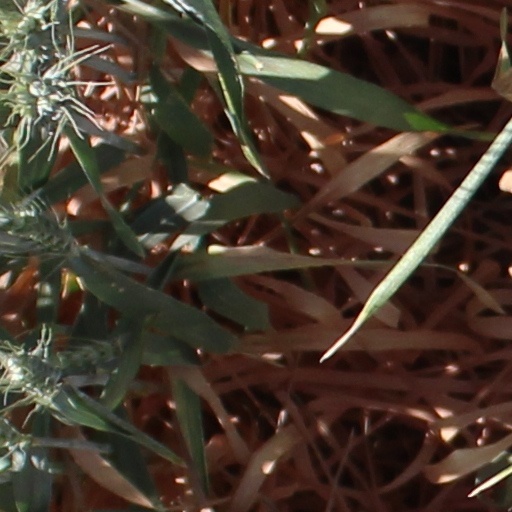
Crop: wheat